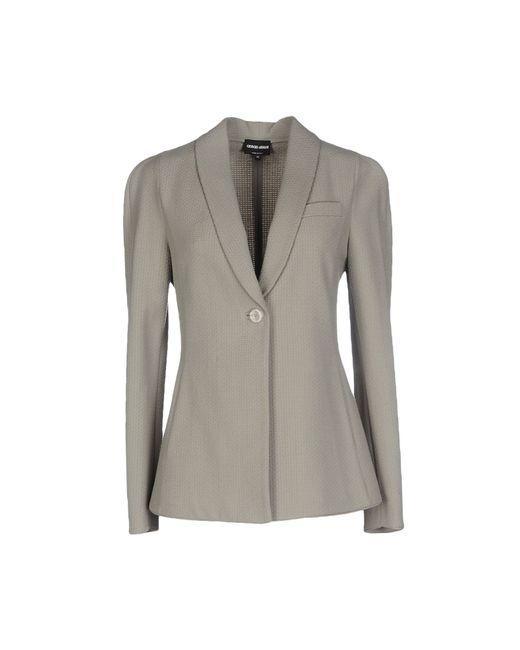
Beige Farbe Knopf detaillierte Damenjacke